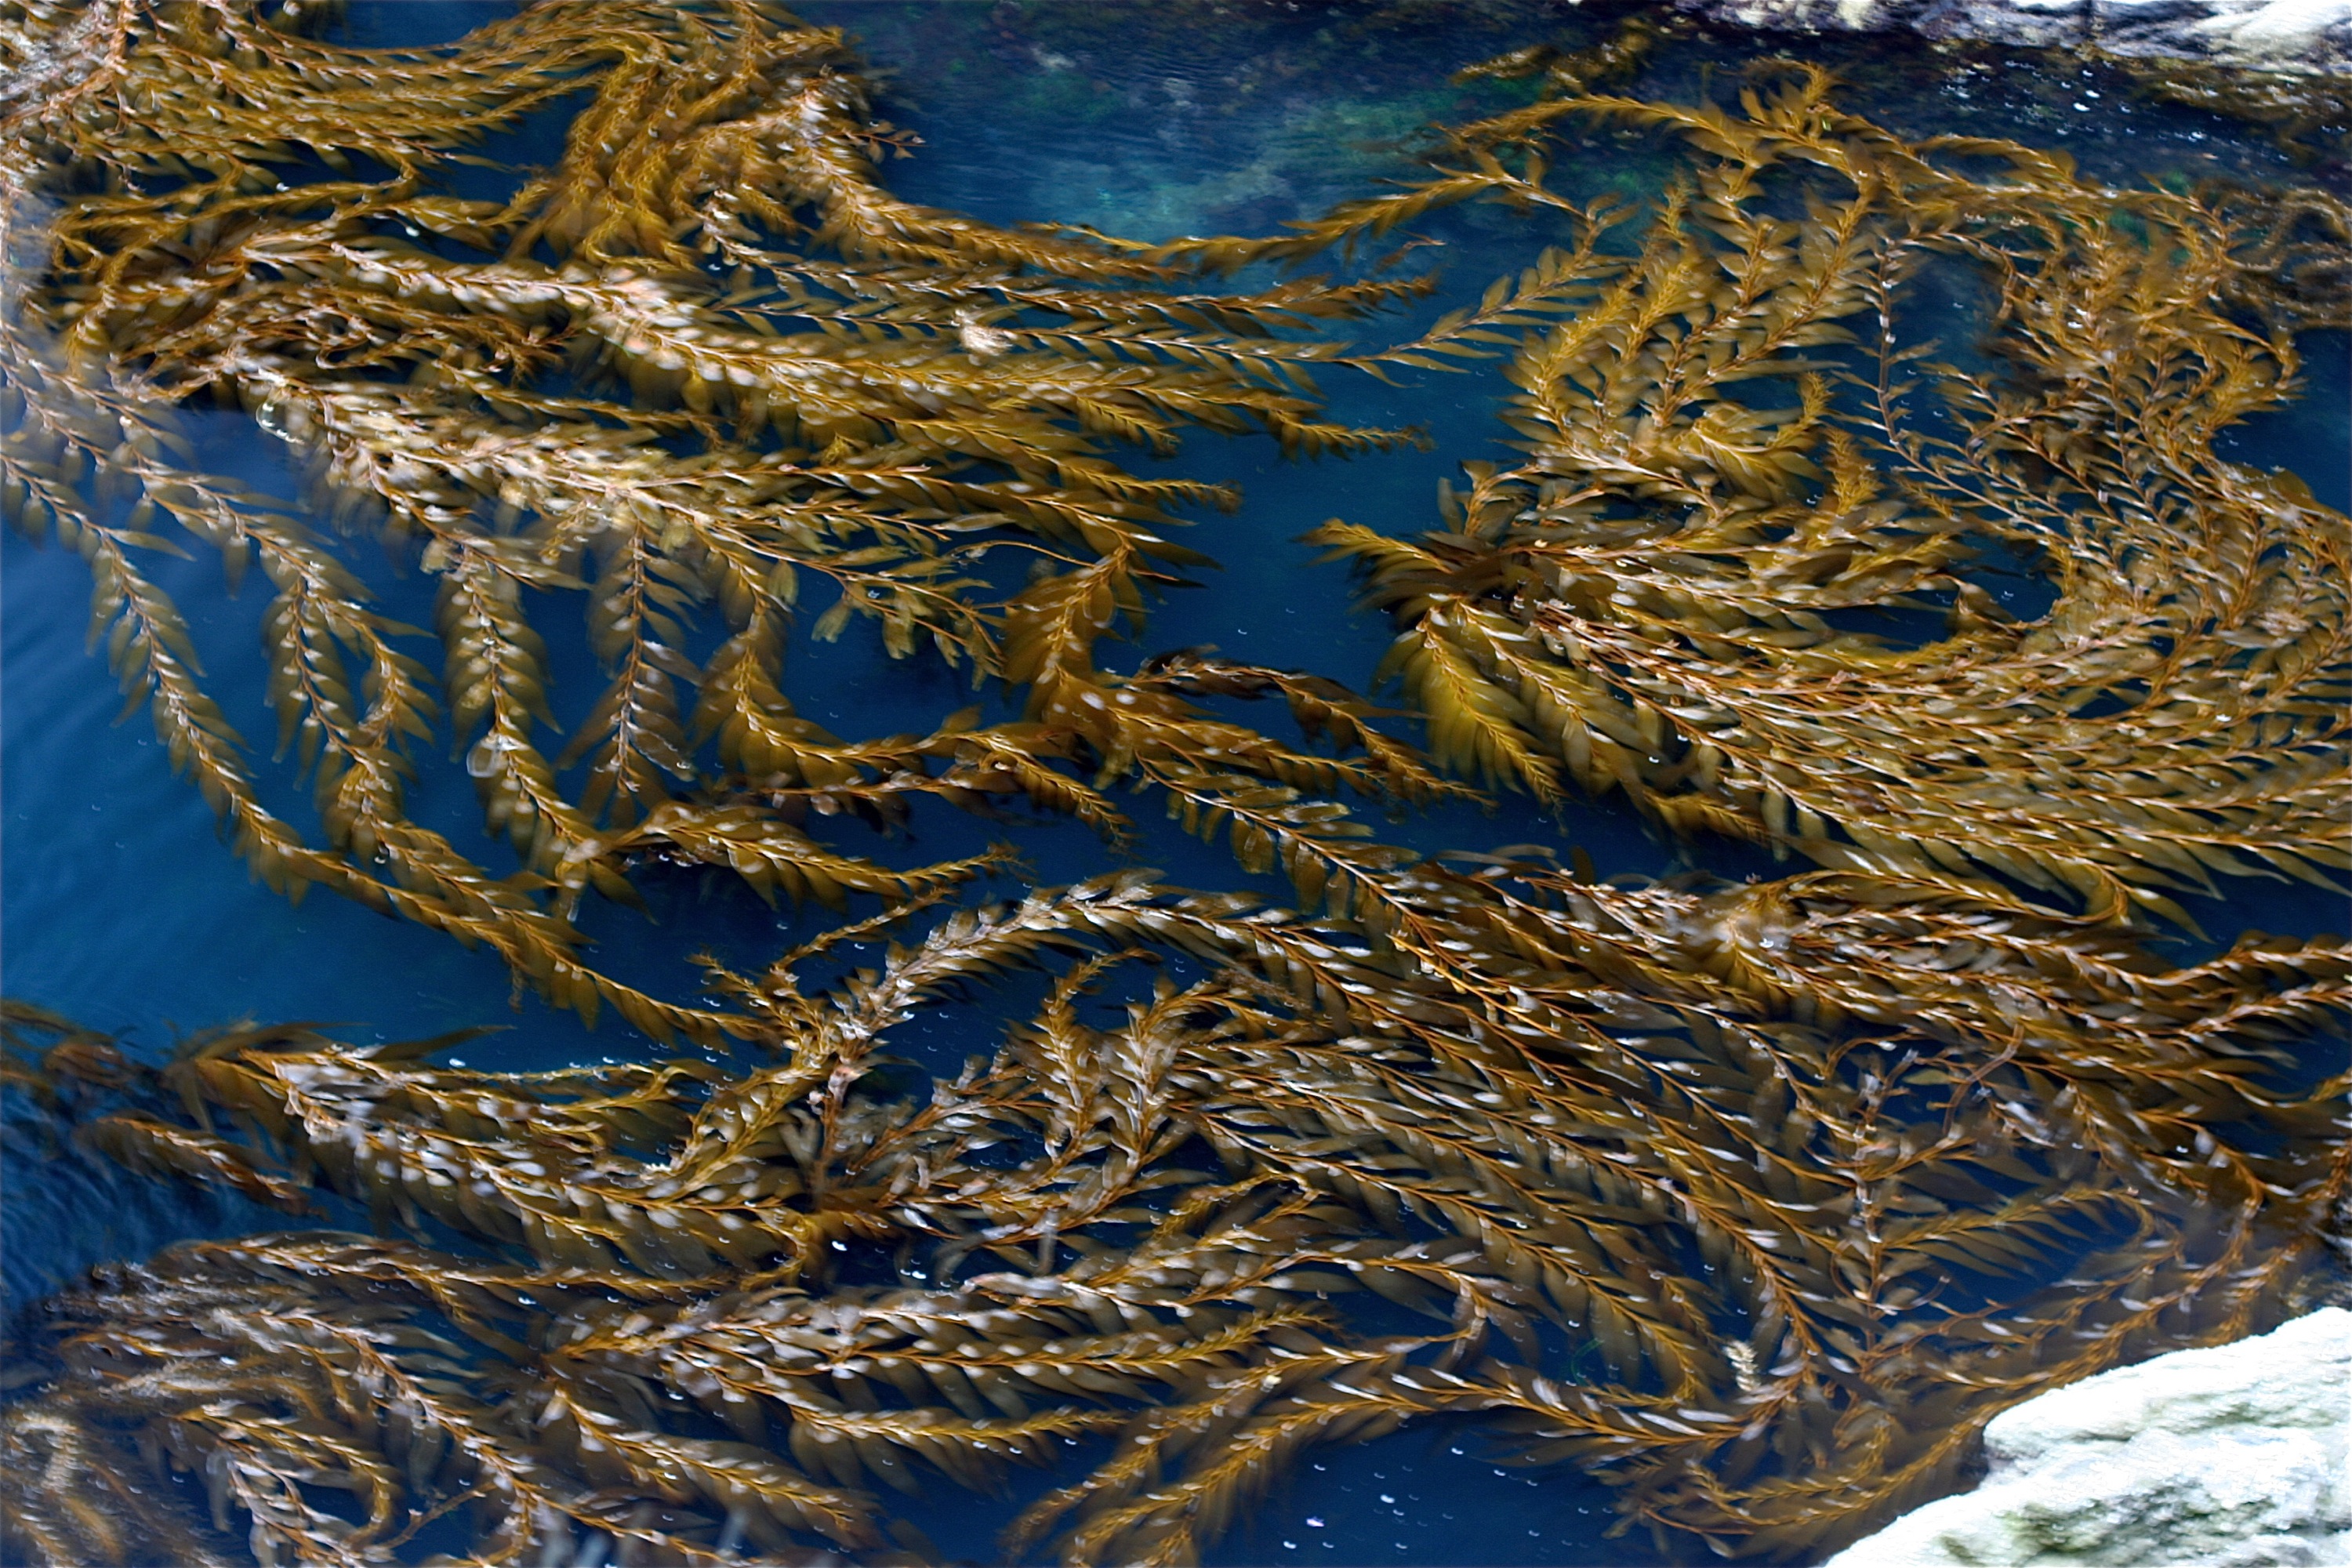
sea, wave, vehicle, seaweed, terrain, coral, coral reef, algae, nmcphotosafari, monterey, nmc2009, pointlobos, geological phenomenon, marine biology